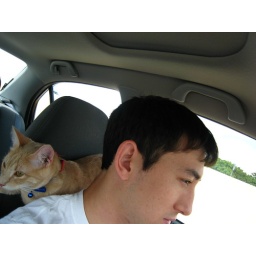
mok says - Penny hates car trips, she'll probably hide under the car seat the whole ride